Leif Erikson

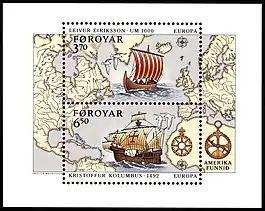
"Discovery of America", a postage stamp from the Faroe Islands which commemorates both Leif Erikson and Christopher Columbus

Leif's successful expedition in Vinland encouraged other Norsemen to also make the journey, and the Norse became the first Europeans to colonize the area. In the end there were no permanent Norse settlements, although sporadic voyages at least to Markland for forages, timber and trade possibly lasted for centuries. The casual tone of references to these areas may suggest that their discovery was not seen as particularly significant by contemporaries, or that it was assumed to be public knowledge, or both. Knowledge of the Vinland journeys spread around medieval Europe, although to what extent is unclear; writers made mention of remote lands to the west, and notably the medieval chronicler Adam of Bremen directly mentions Vinland (c. 1075) based upon reports from the Danes. It has been suggested that the knowledge of Vinland might have been maintained in European seaports in the 15th century, and that Christopher Columbus, who claimed in a letter to have visited Iceland in 1477, could have heard stories of it.